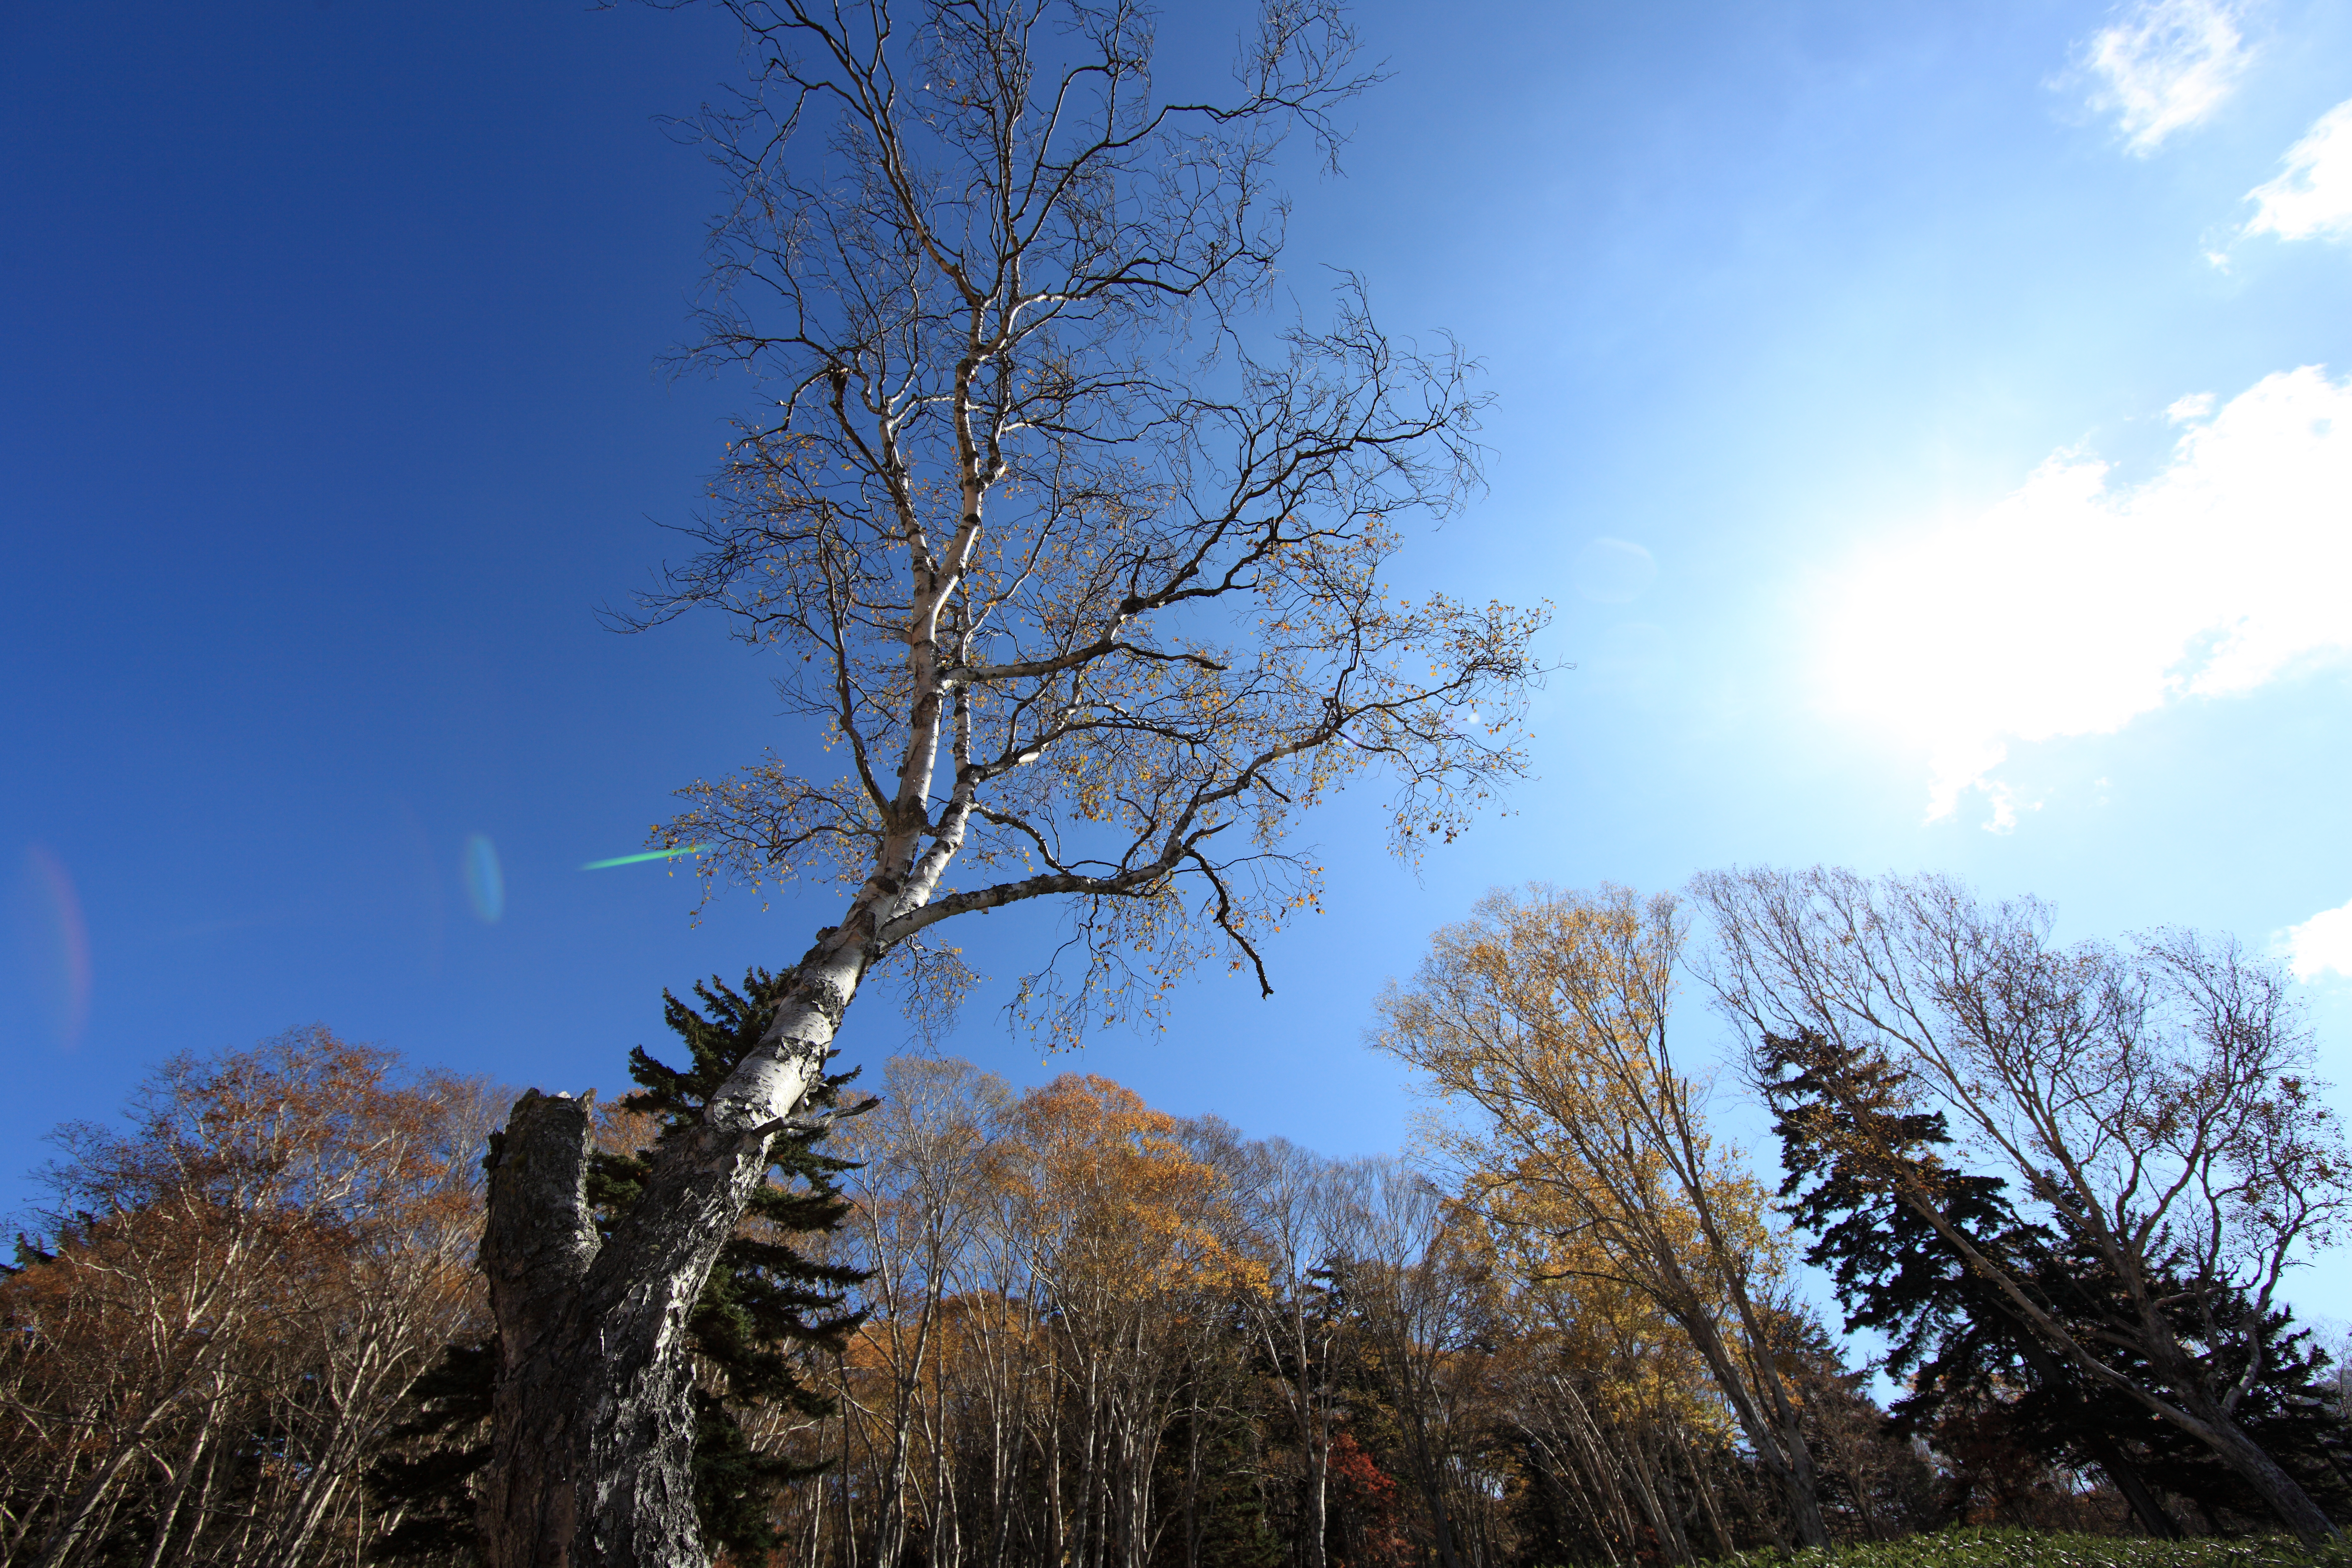
tree, nature, forest, wetlands, wilderness, branch, mountain, snow, winter, cloud, plant, sky, sunlight, high, autumn, season, ridge, 5d, hires, markii, larch, ecosystem, hi, res, resolution, fukushima, oze, hinoemata, ozenationalpark, ooeshitsugen, atmospheric phenomenon, woody plant, mountainous landforms